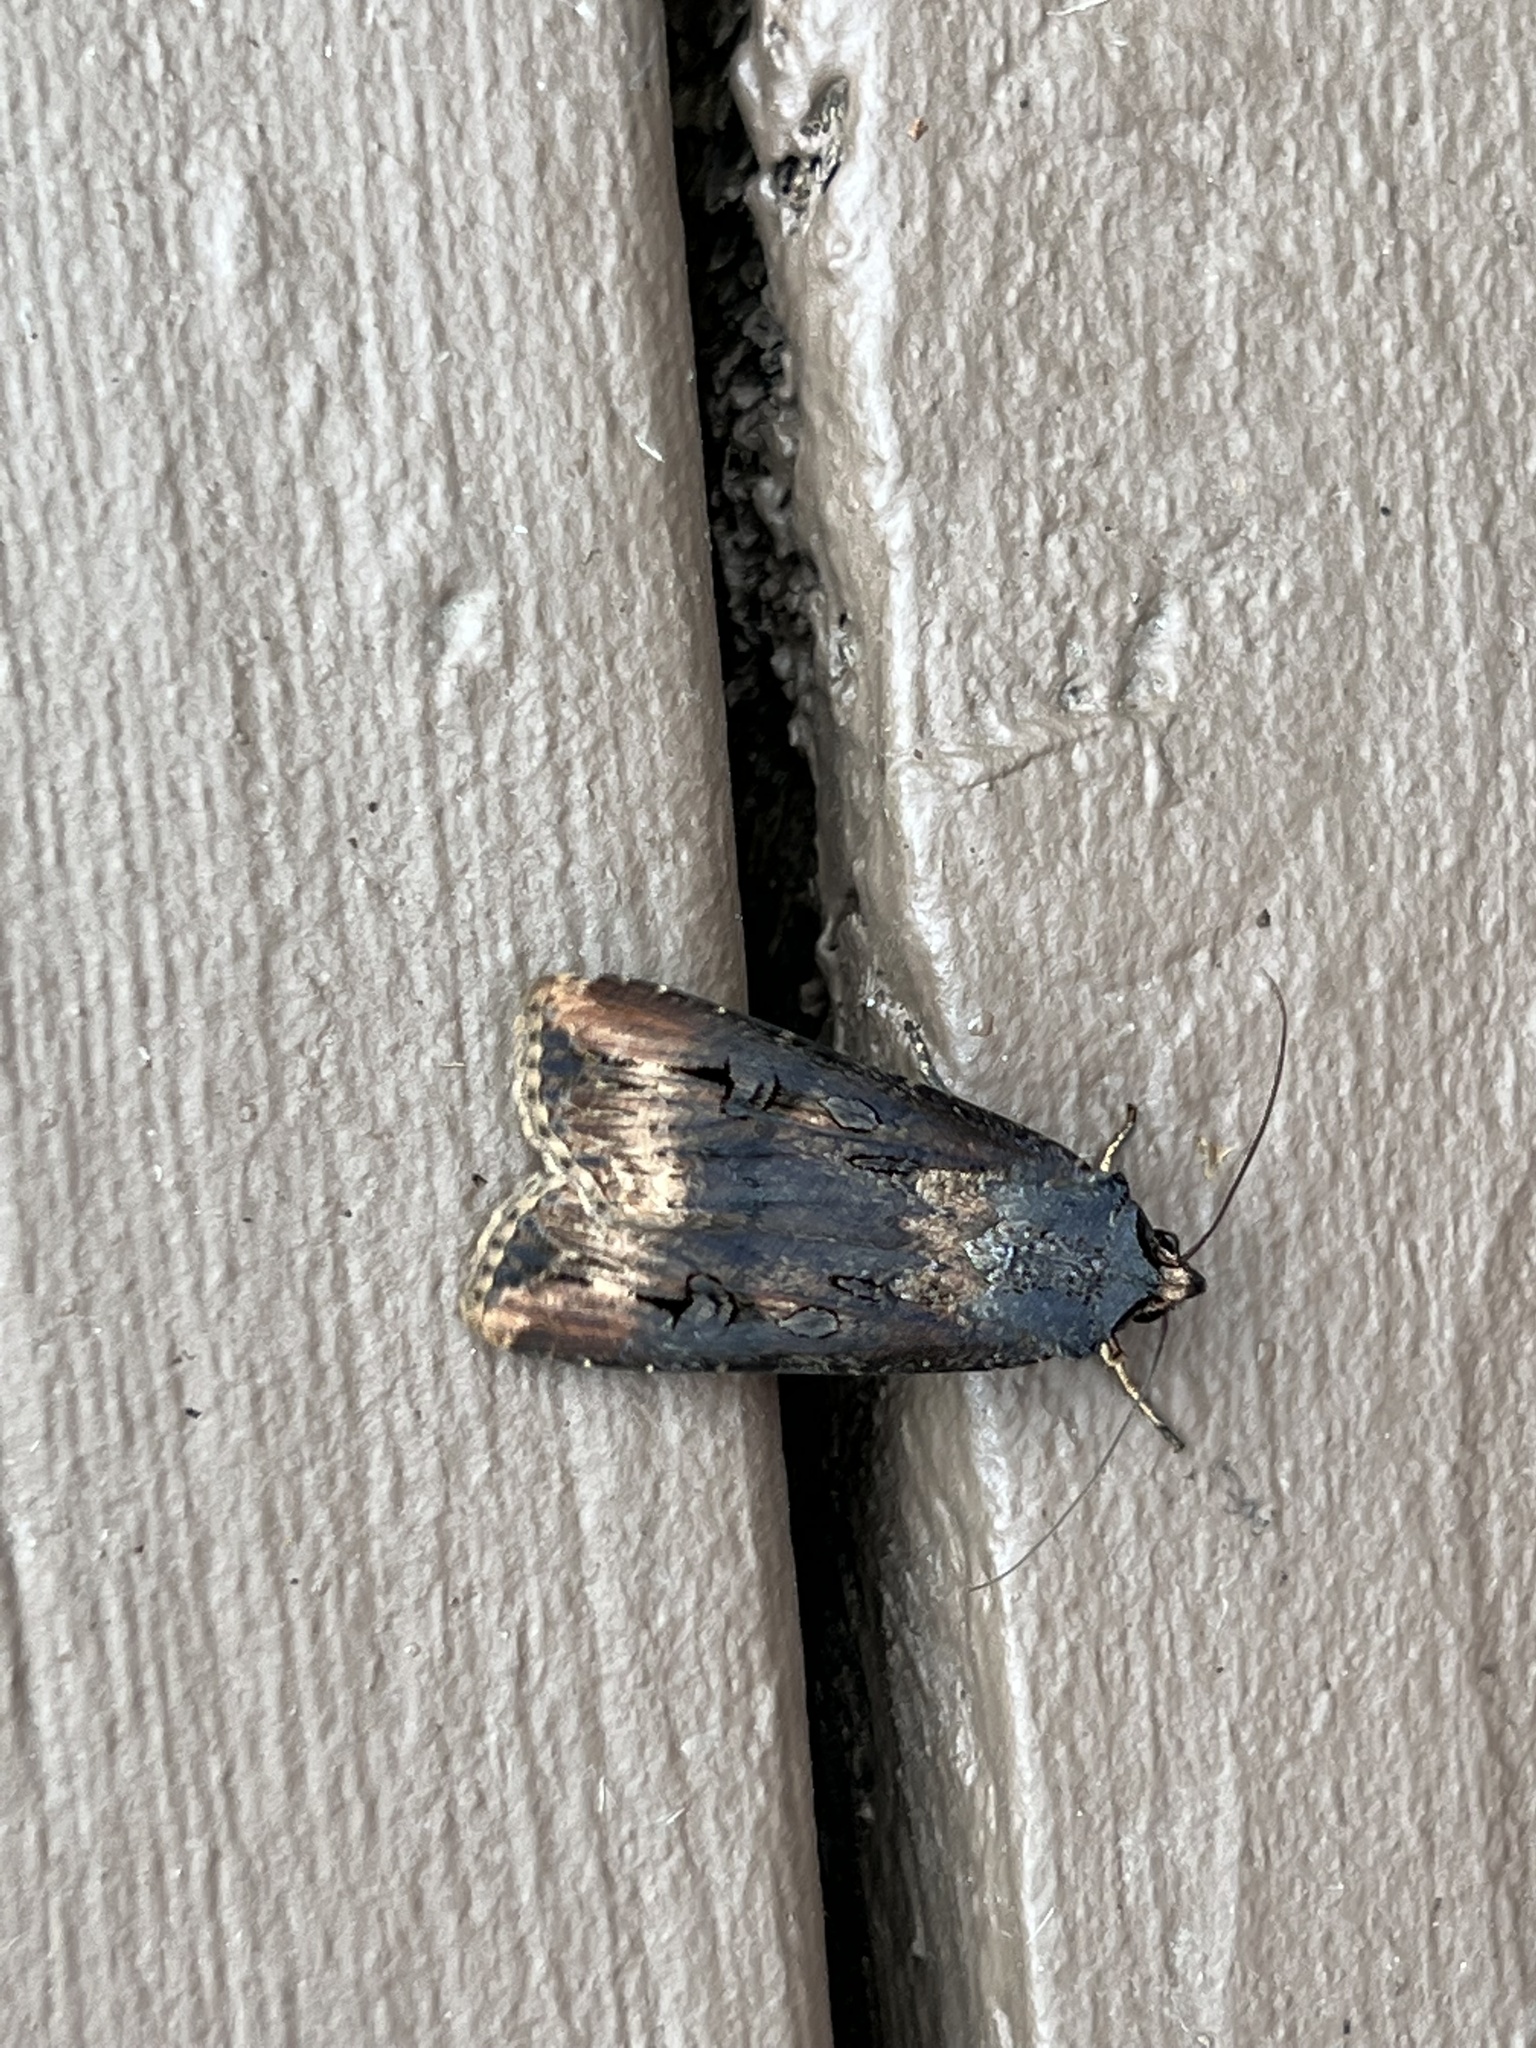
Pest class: cutworms